Karl Walther

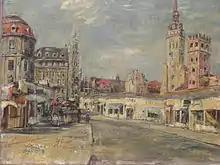
Peter Church and Lion Tower in Munich (1950)

After World War II, Walther created many pictures of the destroyed city of Munich. At the end of May 1946 and again in 1947, Walther returned to Würzburg. In the summer of 1947, his paintings were exhibited at the Würzburg city hall. On this occasion, the artist painted more images documenting the destroyed town. In 1950, Walther again participated in the International Carnegie Exhibition in Pittsburgh. With the expansion of his property in Seeshaupt, Walther worked almost exclusively on contract works. During this time, he painted several portraits of American military personnel and diplomats, including the Consul General in Munich, Sam E. Woods. In 1960, Walther painted for two months at Lake Garda and in the South Tyrol. In 1962, he traveled to the memorial exhibition to mark the 300th birthday of Frans Hals in Haarlem, Netherlands. In May 1964, Walther's father Karl Friedrich Walther (who was living in Leipzig) died, followed in February 1968 by his mother Bertha. From 1968 on, Walther painted again in the South Tyrol, in Brixen and Merano among others, and from 1970 on in Salorno and the Seiser Alm.